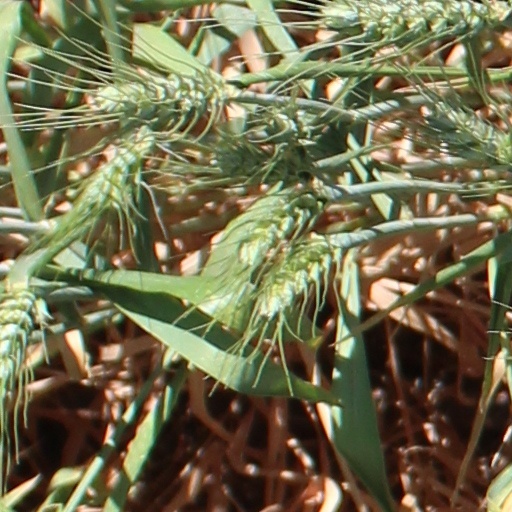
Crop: wheat